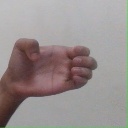
अक्षर: ख